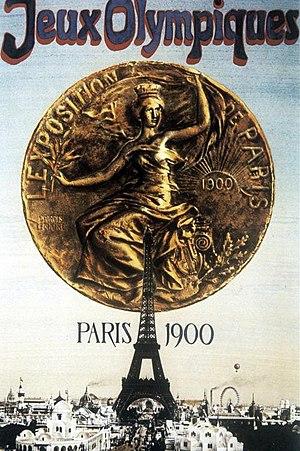
Affiche Jeux Olympiques Paris 1900.